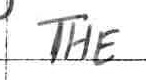
Label: the